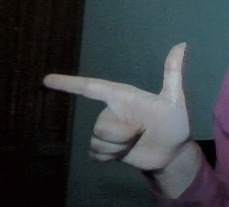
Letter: yaa